Statistics Commission

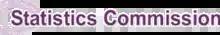
The commission's logo

The Statistics Commission was a non-departmental public body established in June 2000 by the UK Government to oversee the work of the Office for National Statistics.